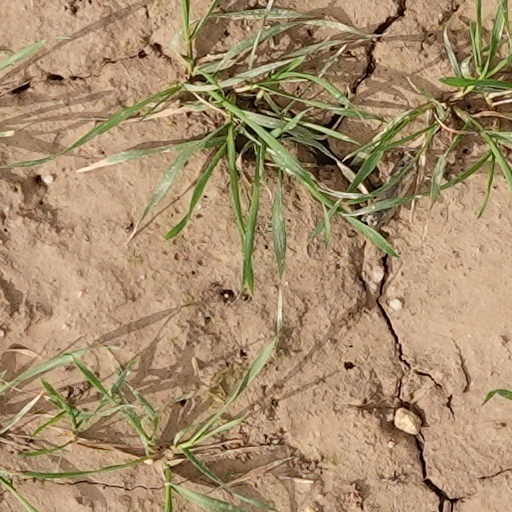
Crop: wheat